Lukas Mühl

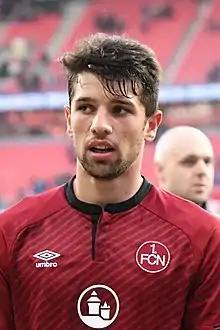
Mühl in 2019

Lukas Mühl (born 27 January 1997) is a German professional footballer who plays as a centre back for Swiss Super League club Winterthur.